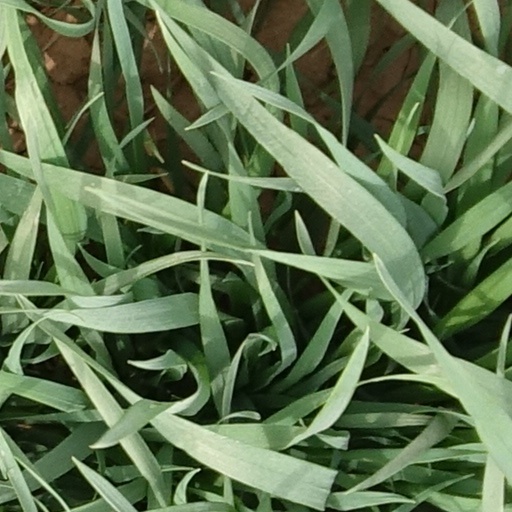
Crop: wheat